Berlin Messe Süd railway station

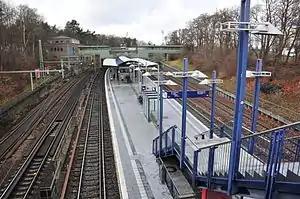

Messe Süd is a railway station in the Westend district of Berlin. Located on the "Westbahn" railway to Spandau it is served by the S-Bahn lines and .